Doc Strange

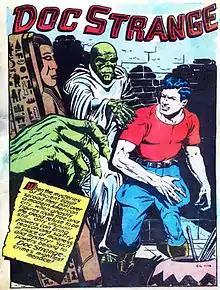
"Thrilling Comics" #1

Doc Strange is a Golden Age comic book superhero who originally appeared in "Thrilling Comics" #1 (Better Publications, also called Nedor Comics) in February 1940. The character continued in "Thrilling Comics" until issue #64 (Feb 1948). He also appeared in "America's Best Comics" #1-23 and 27.